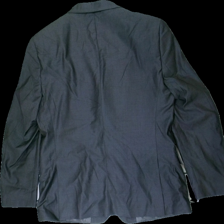
View: back
Type: Blazer
Category: Men
Brand: Dressman
Colors: Grey
Material: 80% wool 20% cotton
Cut: Regular
Size: 52
Season: All
Holes: Minor
Damage: hål
Damage location: middle left
Damage 2 location: bottom left
Price range: <50
Recommended usage: Export
Description: grå kavaj med hål på vänstra armen.